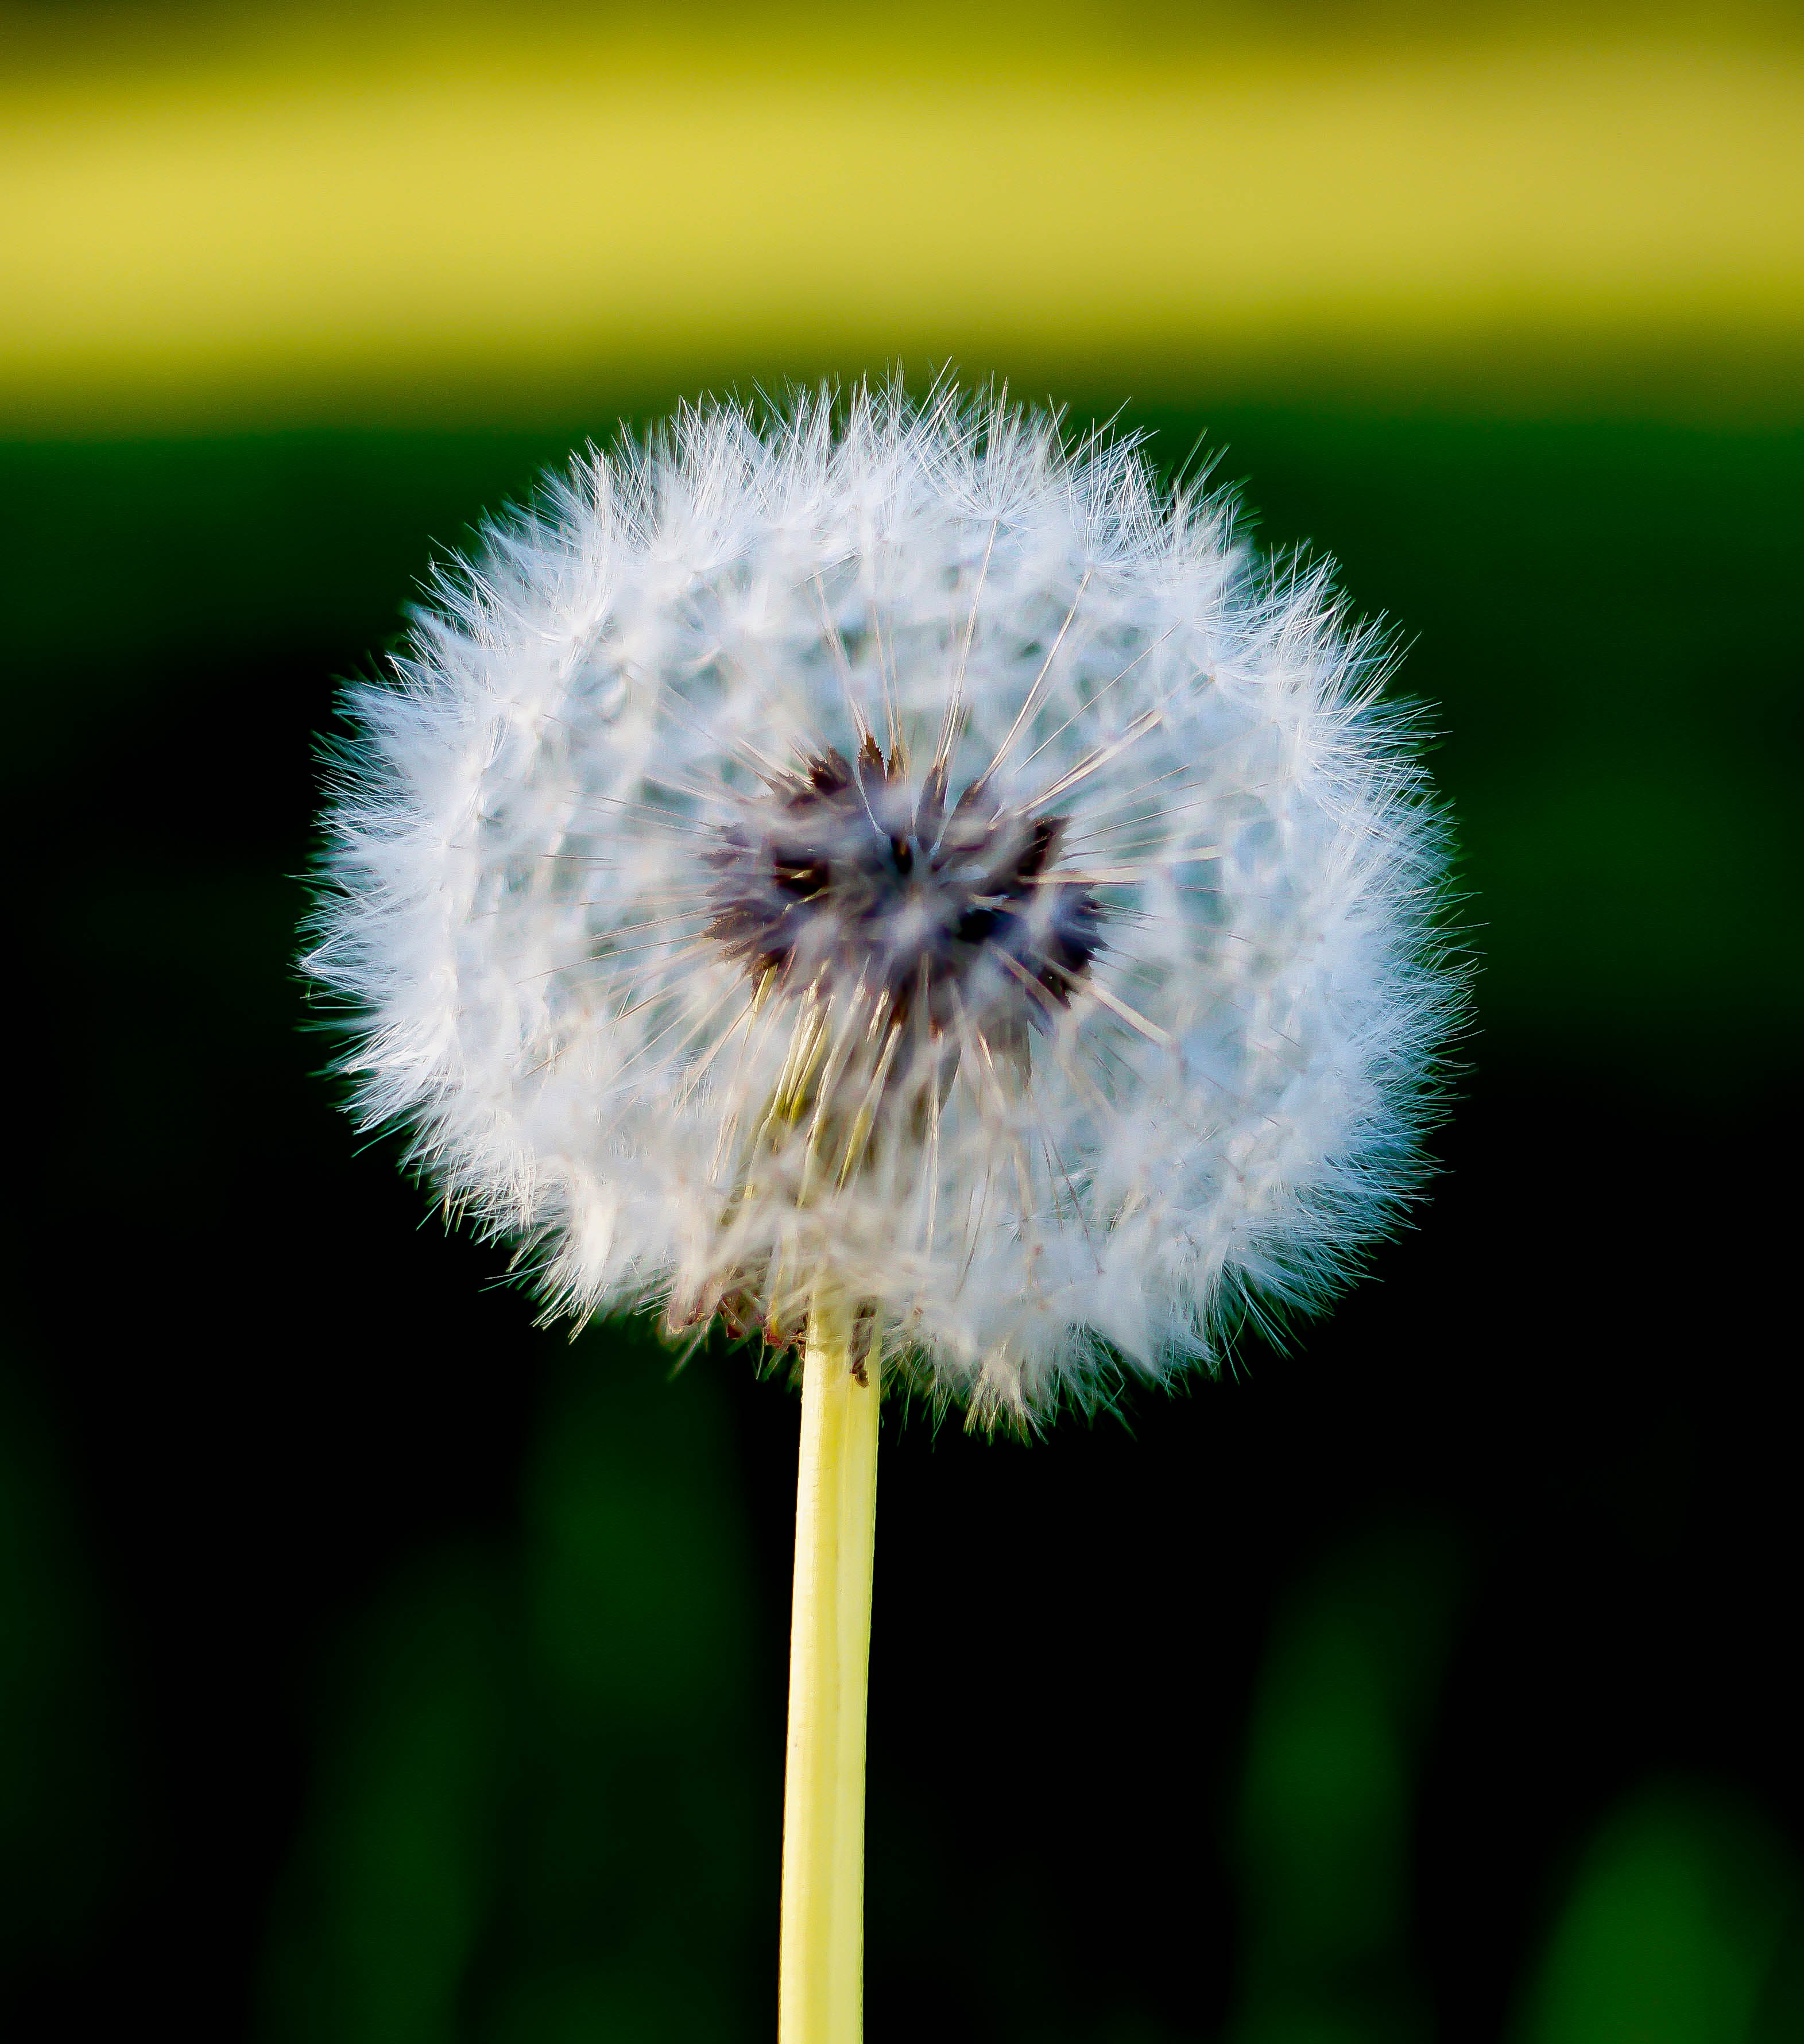
nature, grass, plant, field, photography, meadow, dandelion, leaf, flower, petal, daisy, spring, green, macro, botany, flora, wildflower, close up, macro photography, flowering plant, daisy family, plant stem, land plant